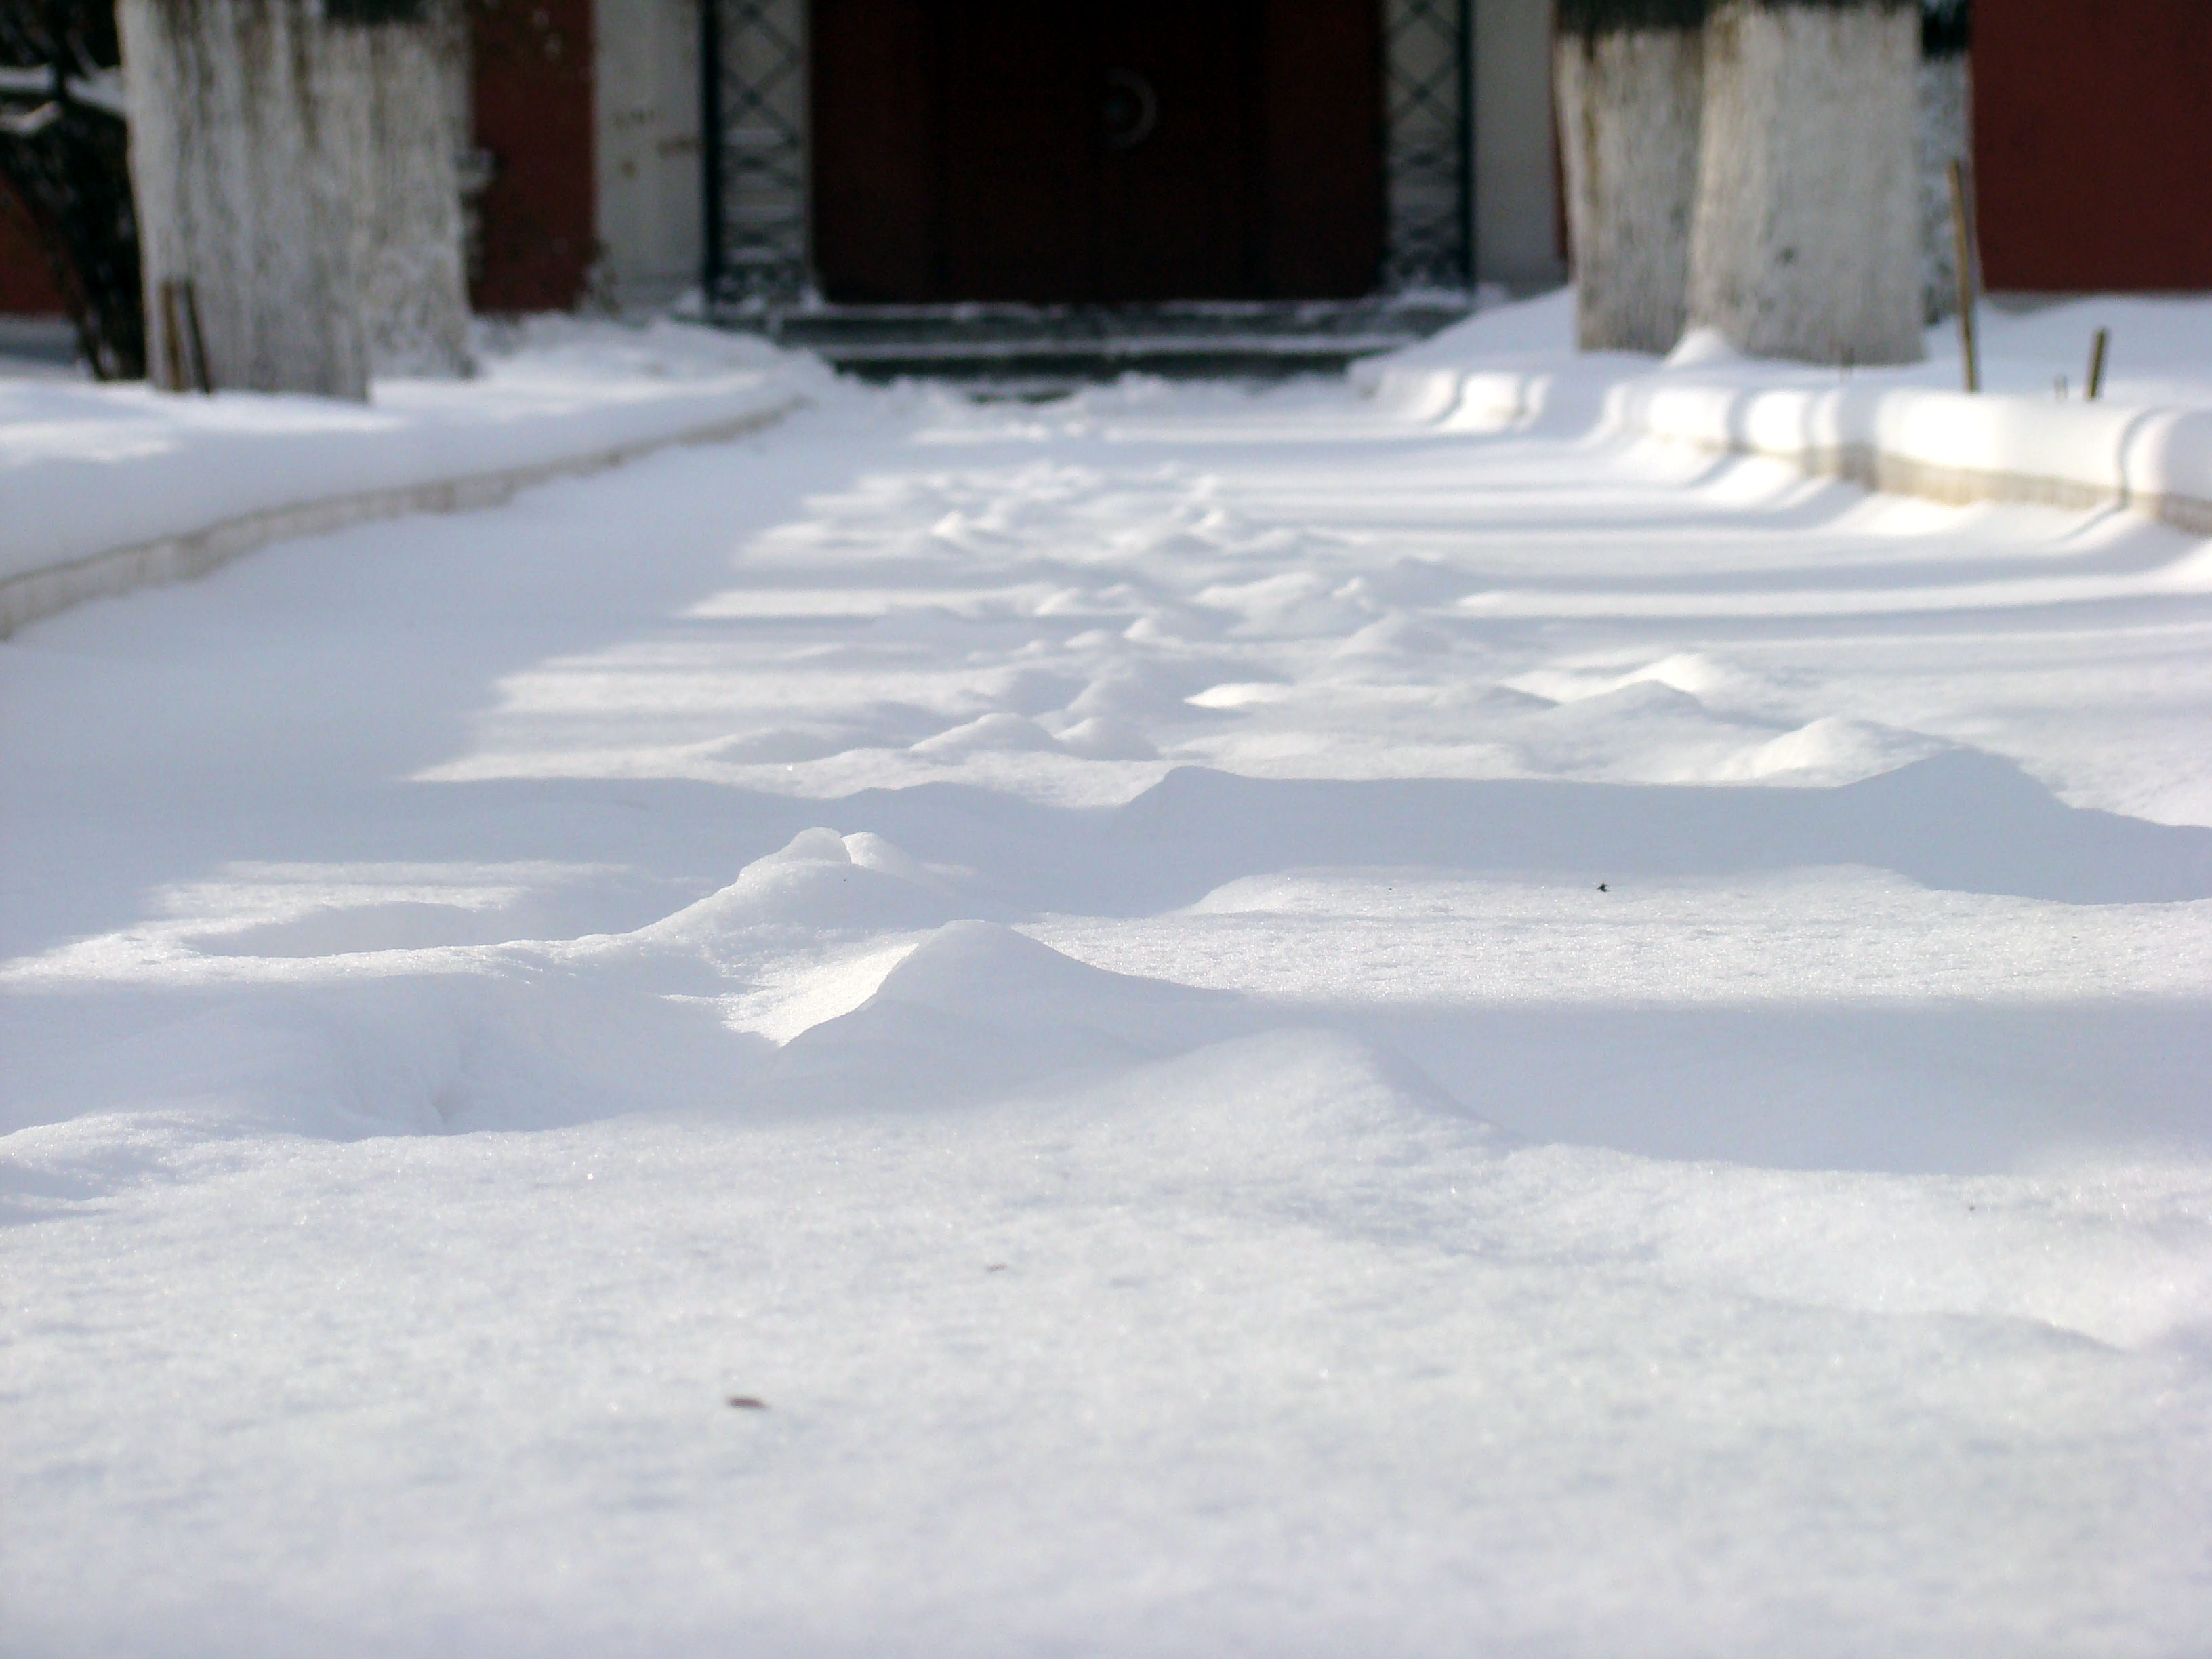
snow, winter, white, weather, season, monastery, sony, blizzard, moscow, russia, moskau, dsc, h9, dsch9, donskoymonastery, donmonastery, freezing, winter storm